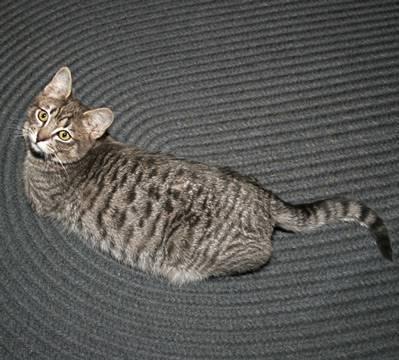
cat